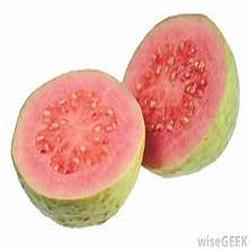
Label: Guava